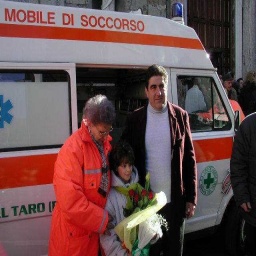
Label: ambulance